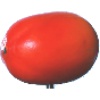
Label: Kaki 1